There's a Girl in My Hammerlock

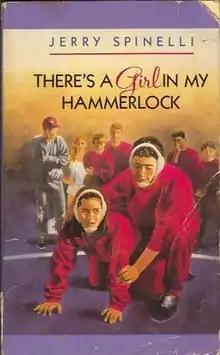

There's a Girl in My Hammerlock is a 1991 young adult novel by Jerry Spinelli.